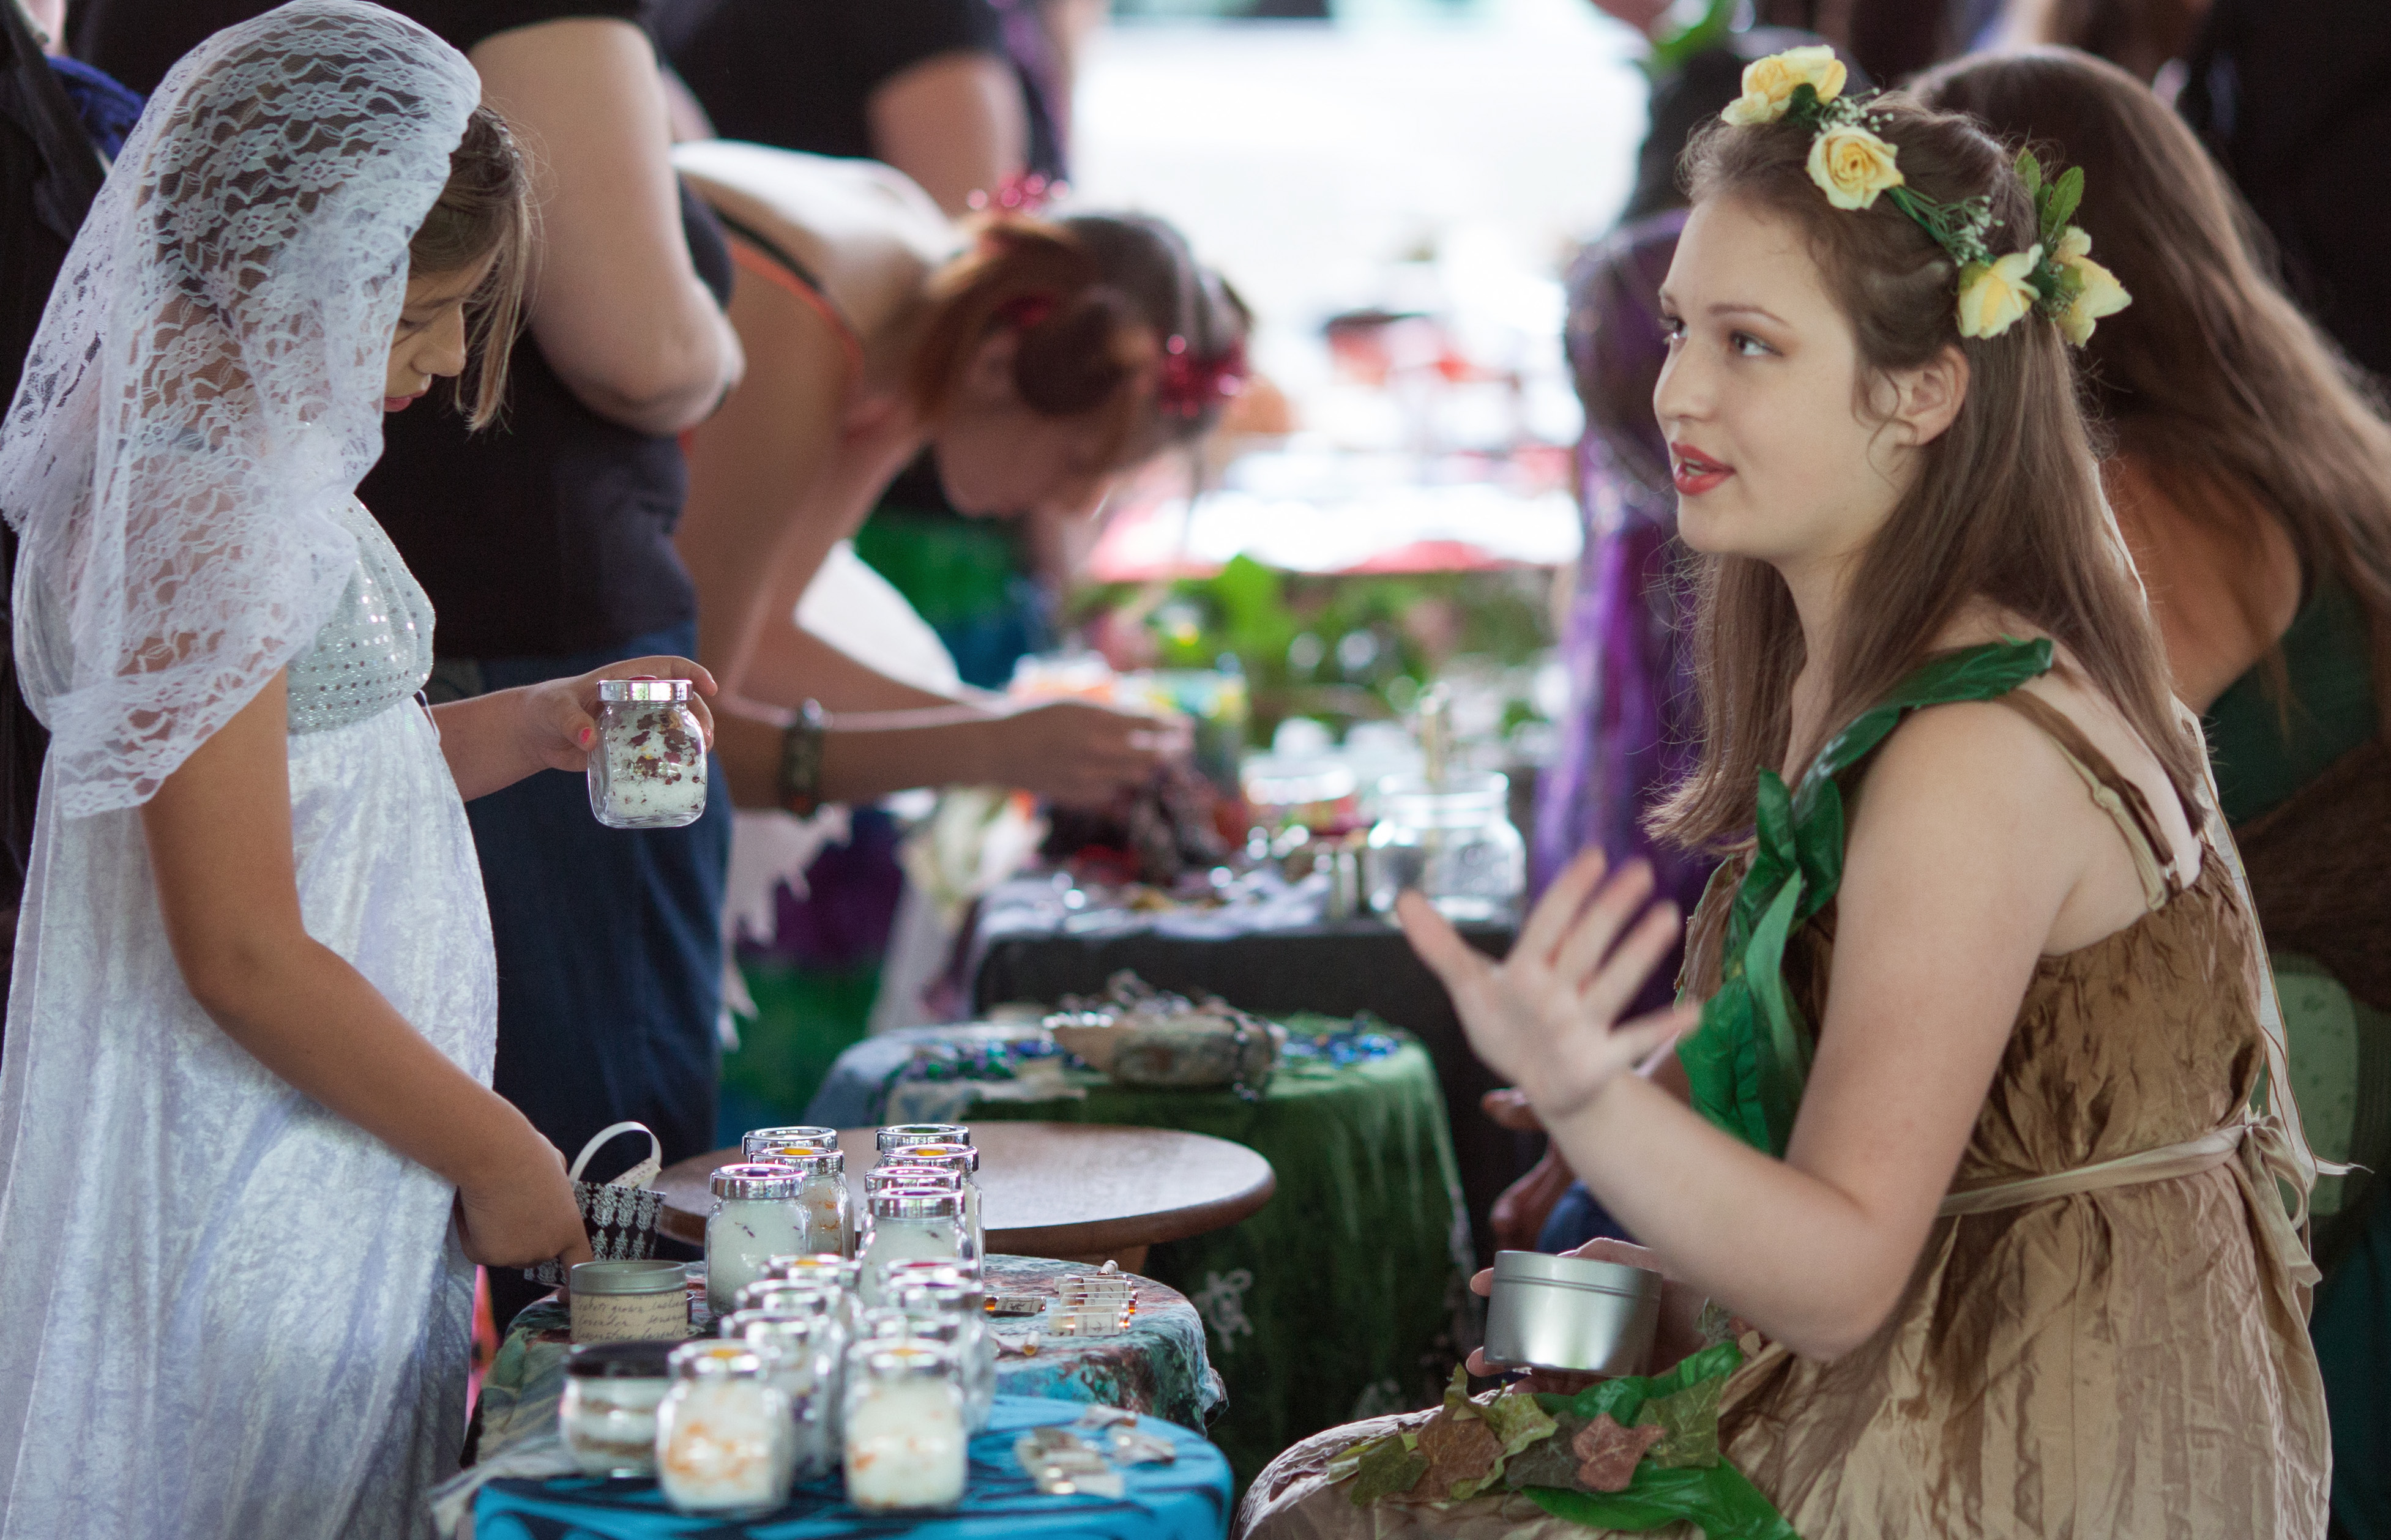
party